Cooroy Post Office

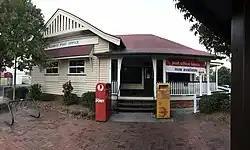
Cooroy Post Office, 2017

Cooroy Post Office is a heritage-listed post office at 33 Maple Street, Cooroy, Shire of Noosa, Queensland, Australia. It was designed by Thomas Pye and built in 1914 by L. Baldry. It was added to the Australian Commonwealth Heritage List on 22 August 2012.